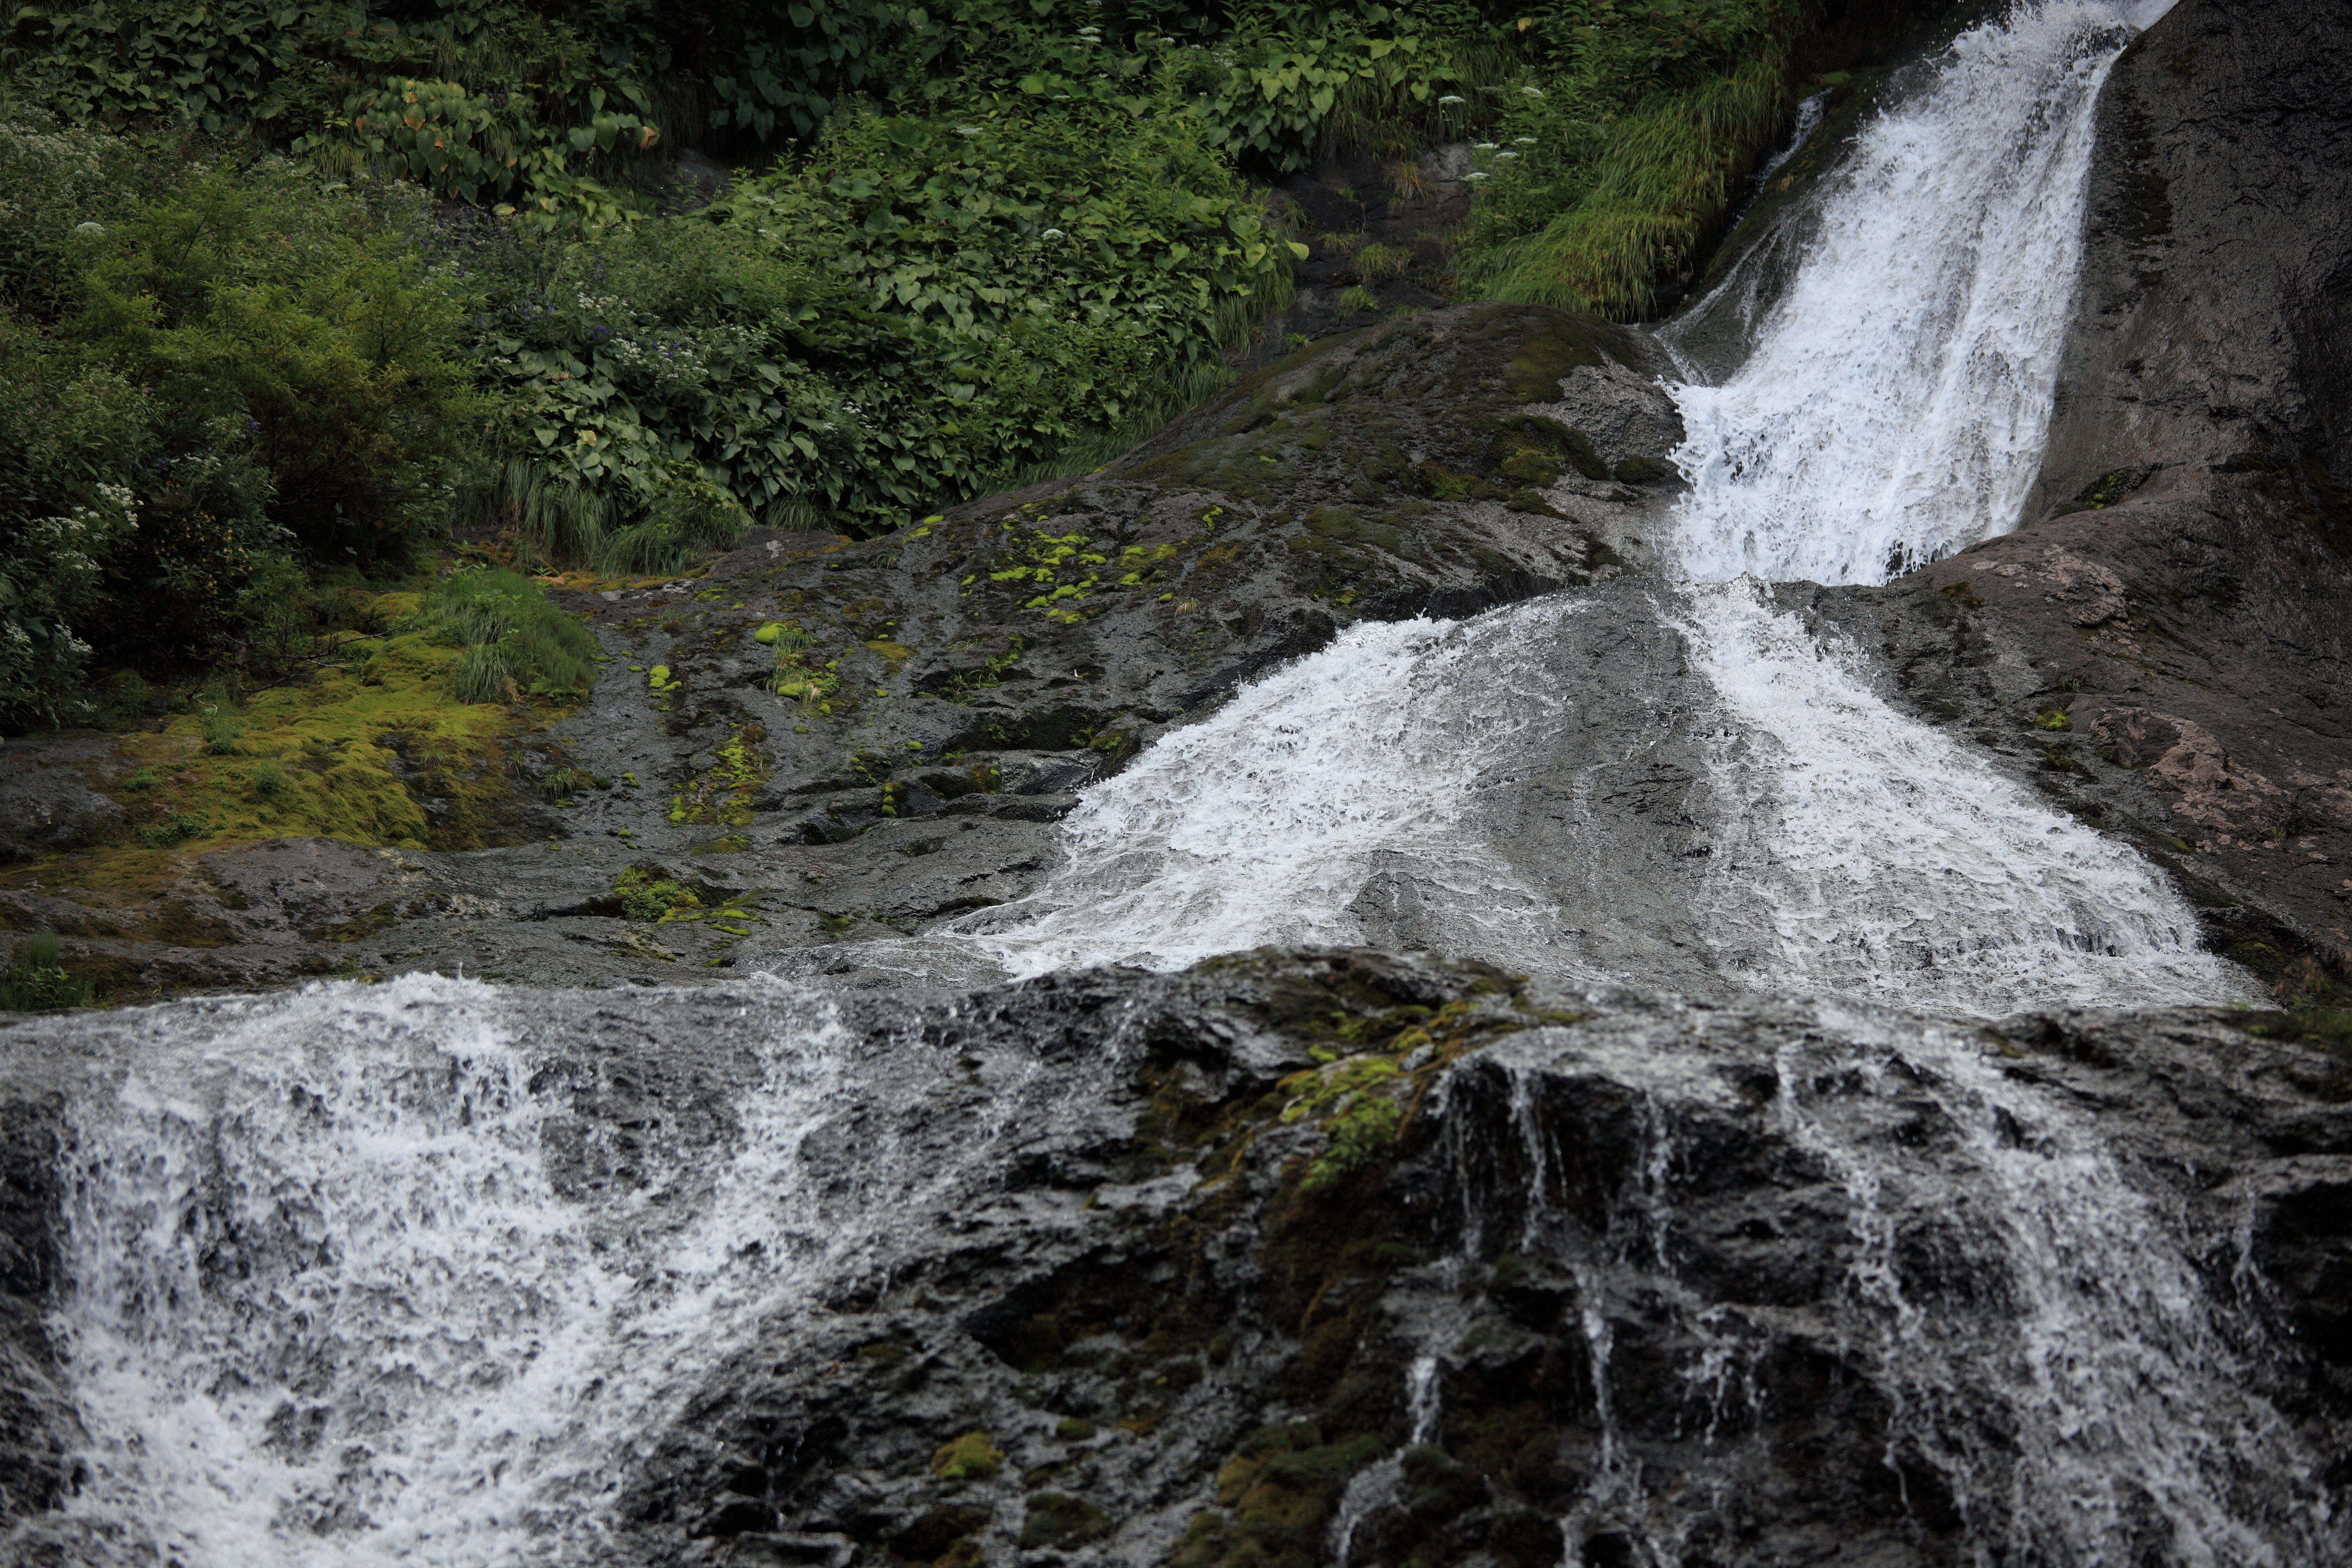
water, nature, waterfall, river, stream, high, rapid, highland, body of water, cool image, plateau, 5d, wasserfall, hires, markii, water feature, watercourse, hi, res, resolution, nagano, matsumoto, norikura, sanbondaki